Court of Impeachment (Denmark)

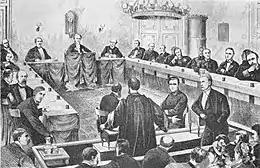
The Court of Impeachment in session in the Landsting Chamber, Christiansborg Palace, 1877.

The Minister for Finance Andreas Frederik Krieger was acquitted in the Court of Impeachment over the sale of the Frederik's Church area and grounds. The financier C.F. Tietgen had bought it too cheaply, the indictment said - and then the deal had been struck without Rigsdagen approving the sale.